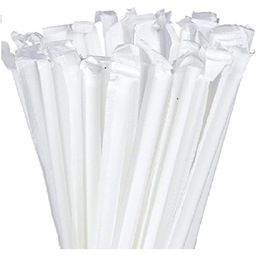
Label: plastic